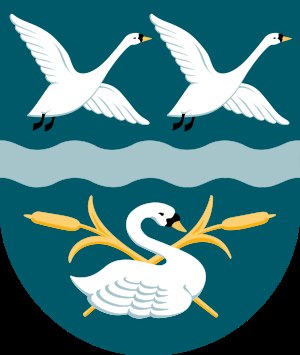
Vallensbæk Kommune
Kommunevåben
Vallensbæk Kommune er en forstadskommune til København, og er beliggende i Region Hovedstaden.